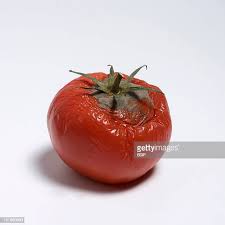
Waste category: biological